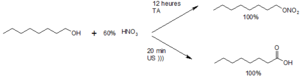
influence des ultrasons sur la réactivité d'une raction chimique
La sonochimie est un domaine de la chimie qui étudie les effets des ondes ultrasonores sur les réactions chimiques. Ces effets chimiques ne sont pas dus à une interaction directe entre l'onde ultrasonore et les réactifs que l'on souhaite transformer. La clef de la sonochimie repose sur une modification des propriétés physico-chimiques du milieu grâce au phénomène de cavitation acoustique et qui est donc à l'origine des transformations chimiques observées lors de la sonication.